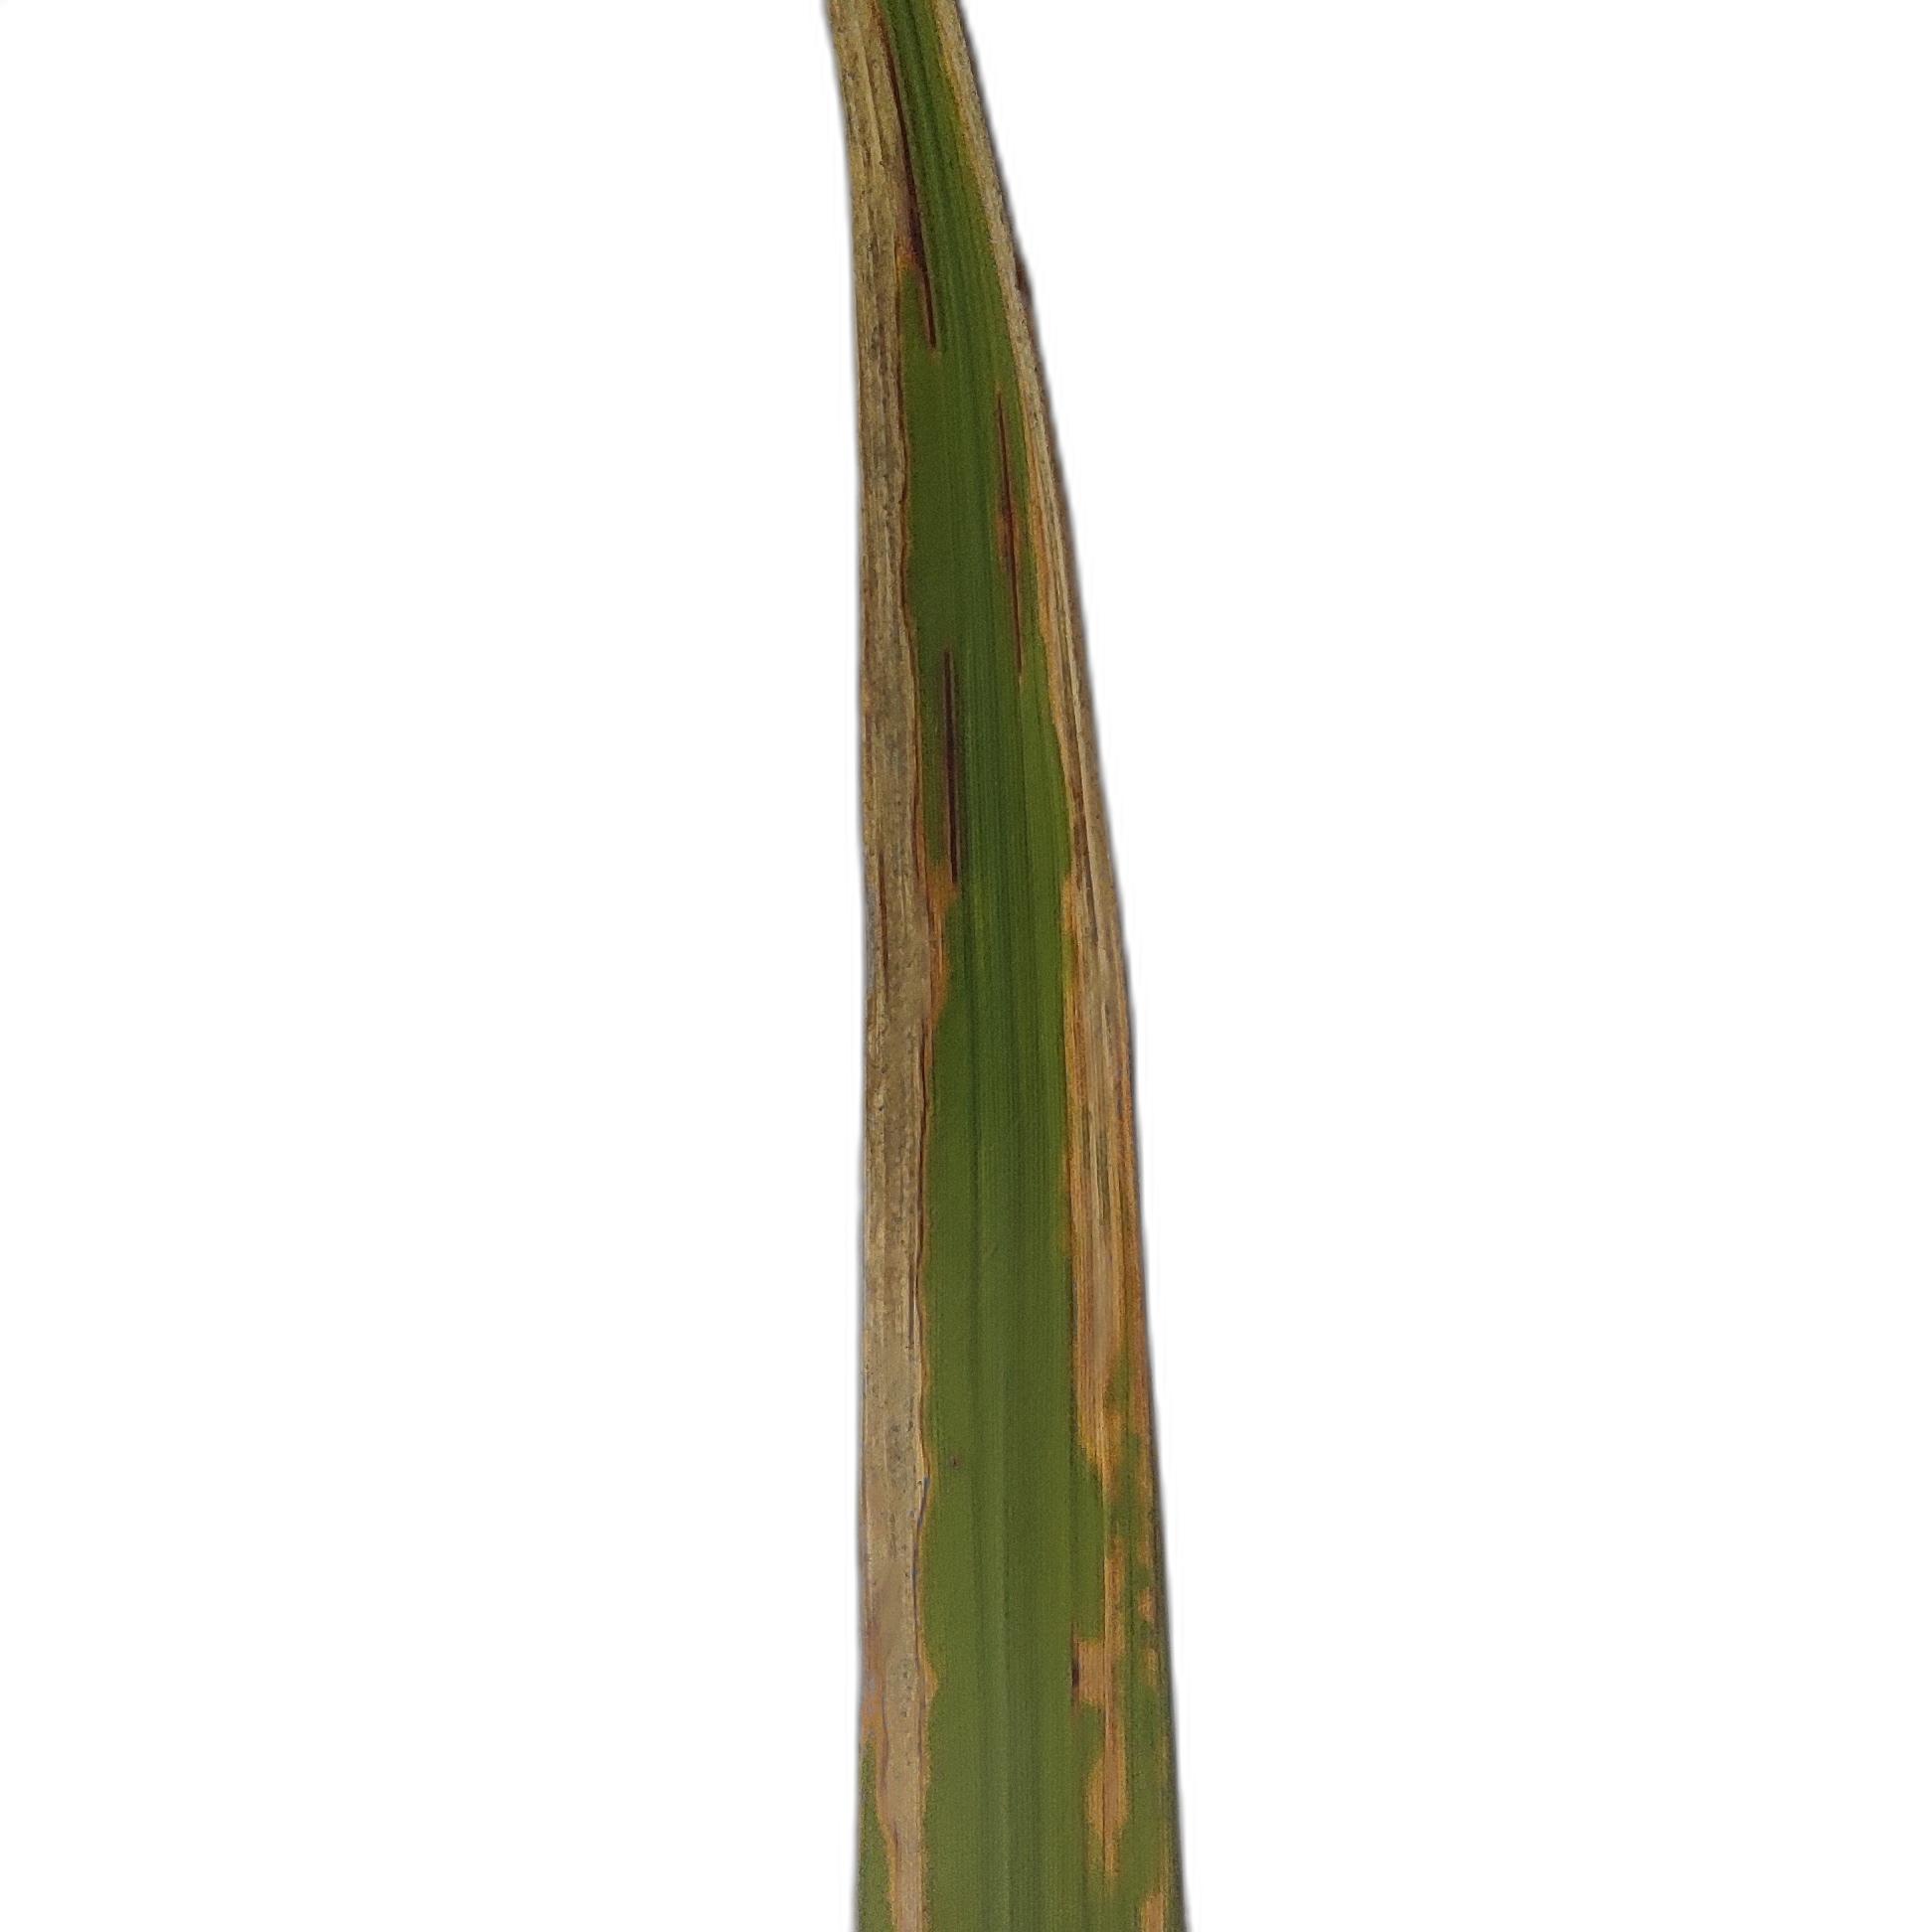
Label: Leaf Scald